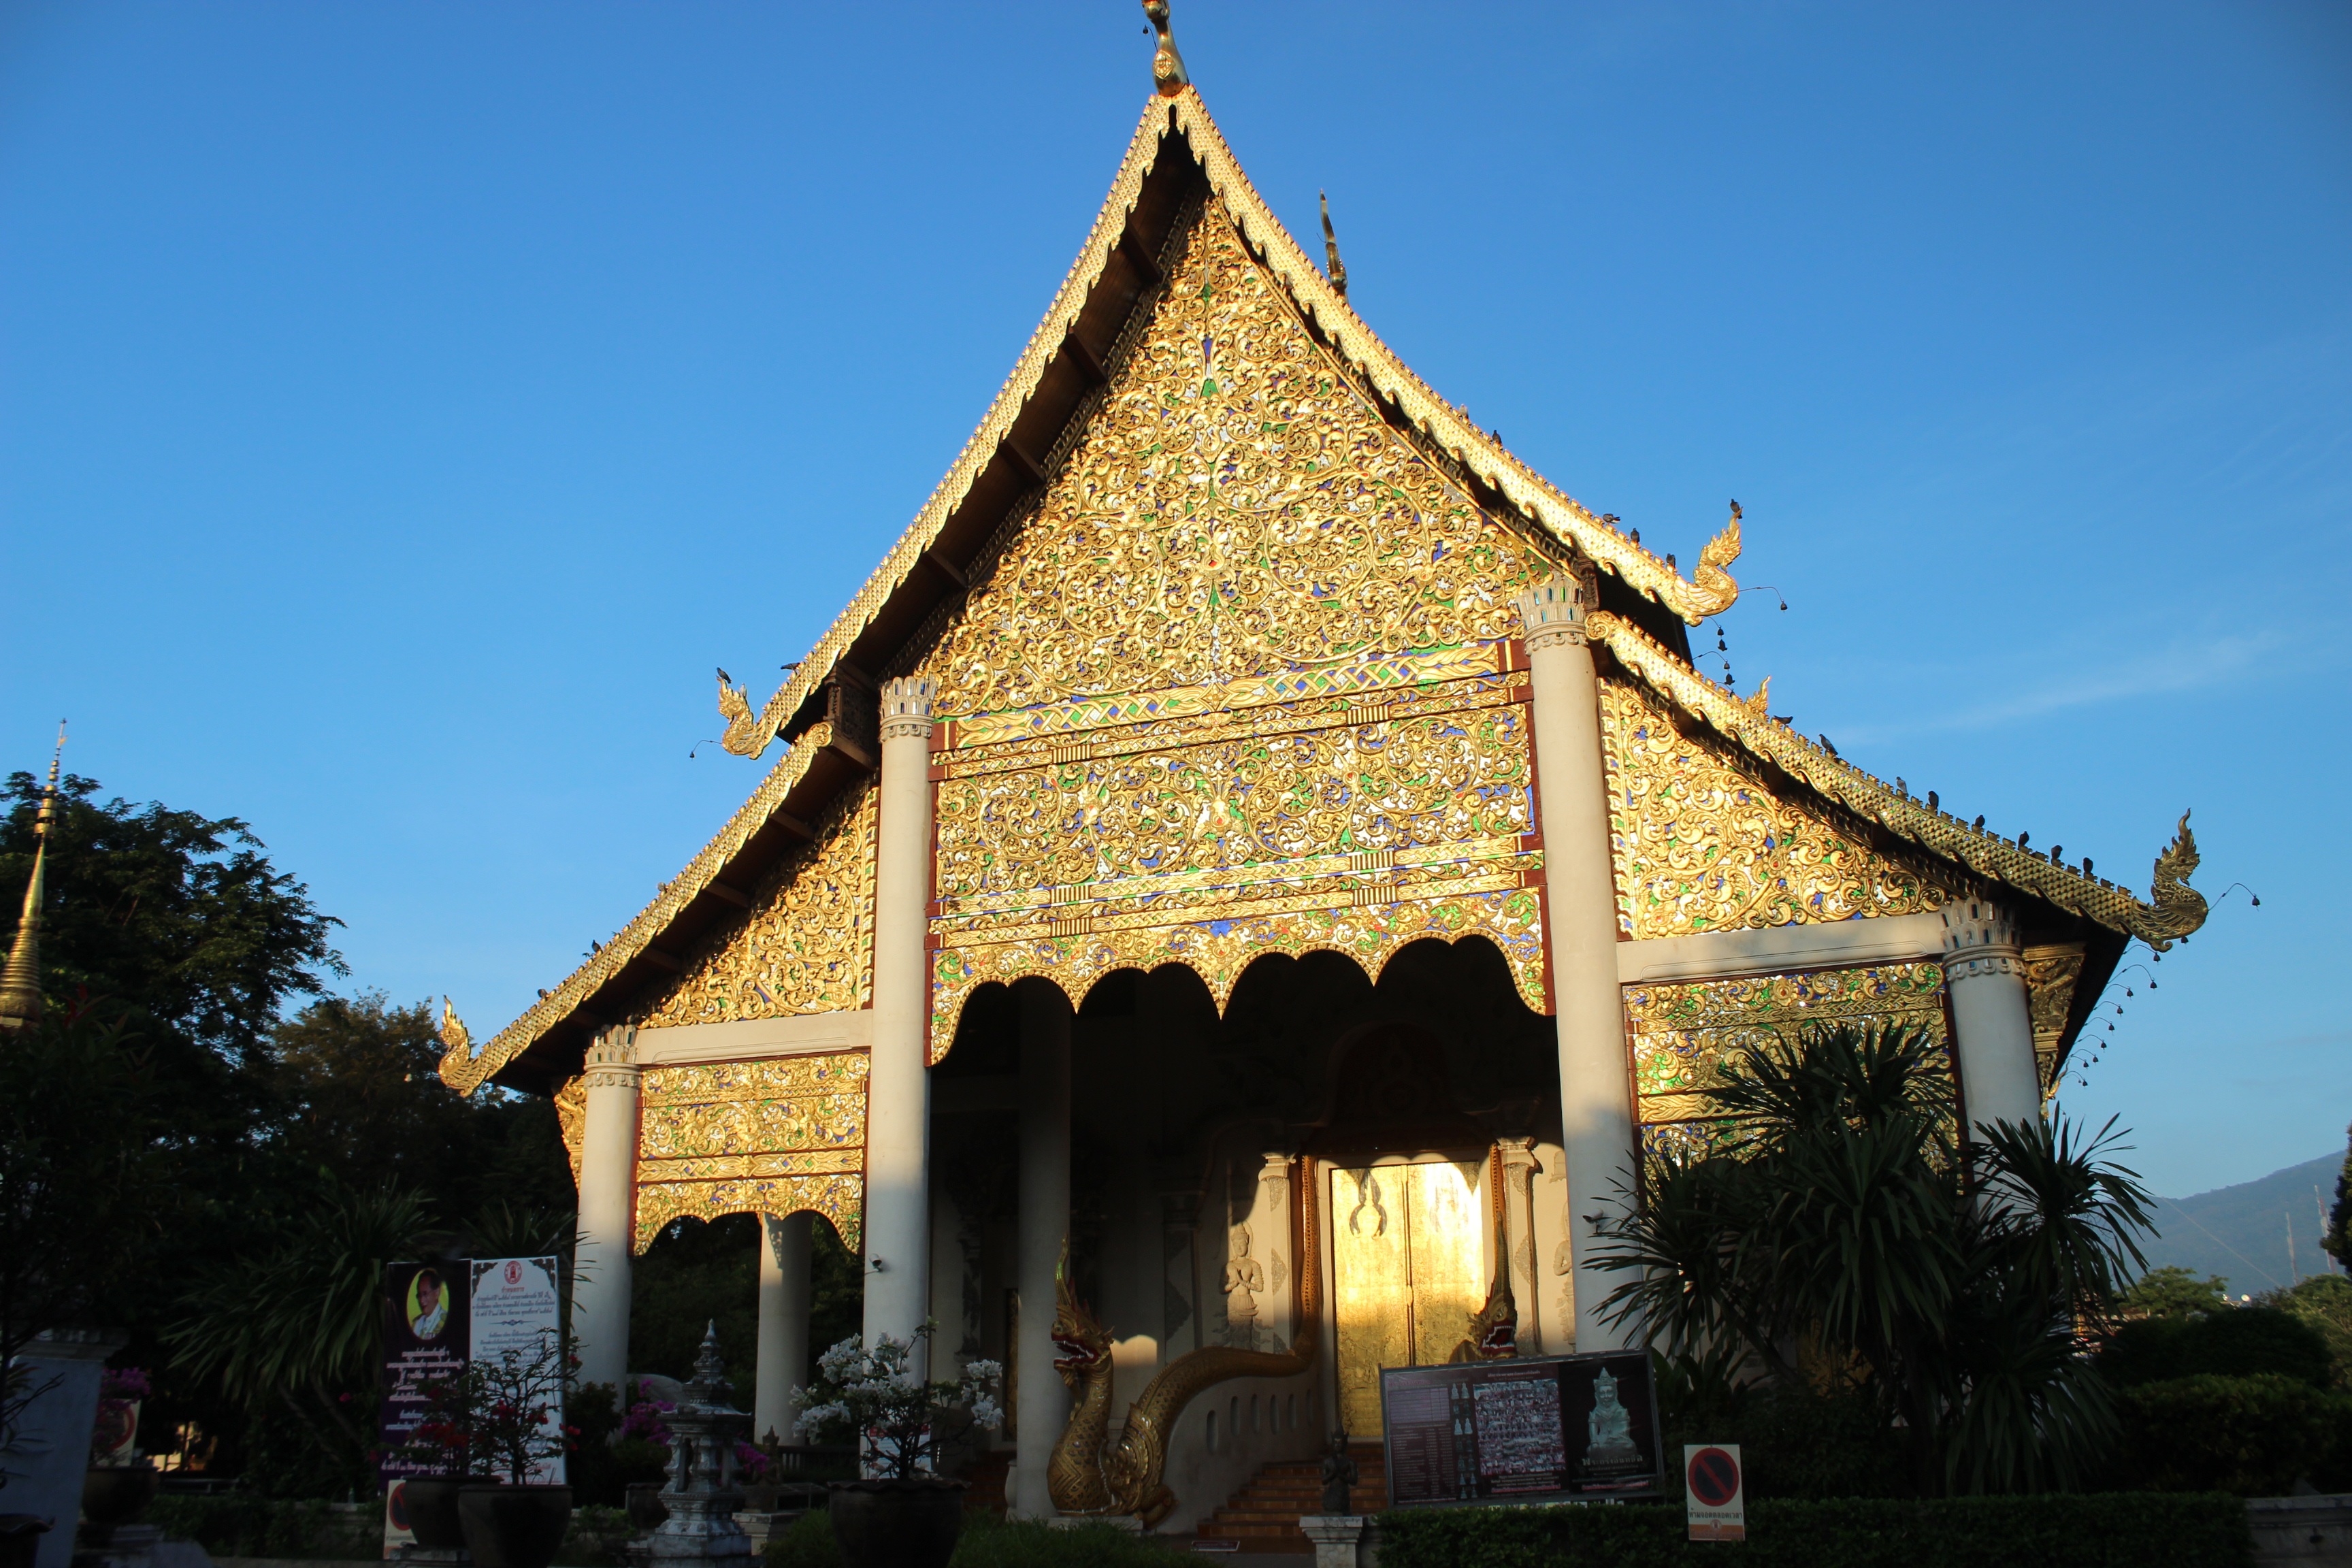
building, tower, place of worship, thailand, temple, shrine, wat, chiang mai, historic site